HyperParasite

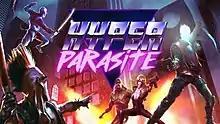

HyperParasite is a roguelike shooter video game developed and published by Troglobytes Games. Early prototypes of the game were distributed through Steam's early access program in 2019. The game was released on 3 April 2020 for Nintendo Switch, PlayStation 4 and Xbox One, which was followed by a physical release for the Switch on 19 February 2021. The game received generally positive reviews, earning praise for its uniqueness and design and criticism for its difficulty.